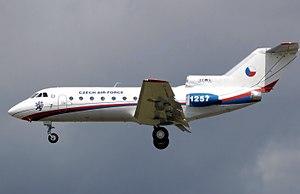
Le Yakovlev Yak-40 est un petit avion de transport régional triréacteur de la société soviétique puis russe Yakovlev.